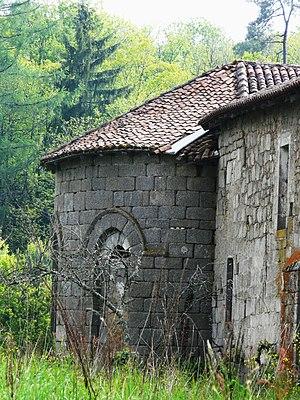
Le chevet de la chapelle, ancien prieuré de Badeix, Saint-Estèphe, Dordogne, France.